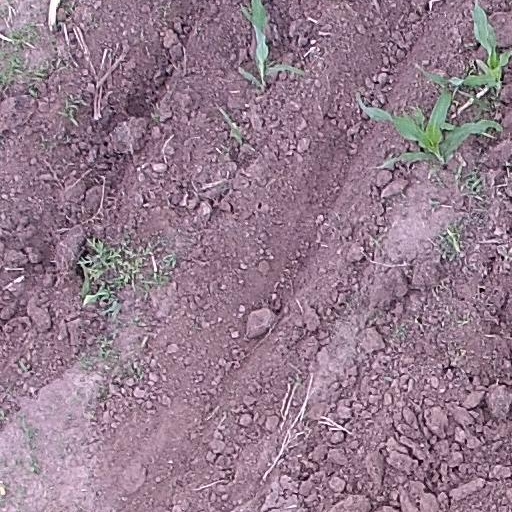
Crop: maize; corn